Isabella Gifford

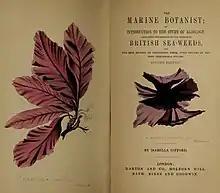
Title page of "The Marine Botanist". A book by Isabella Gifford, 1848

Isabella Gifford (1825–1891) was a British botanist. In 1848, she published "The Marine Botanist," a book which focuses on algology. Some of her specimens are in the Ulster Museum.